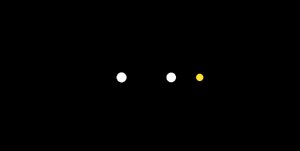
Toer med styrmand
Ikonet for en toer med styrmand
Toer med styrmand er en kaproningsbåd, som roes af to personer med én åre hver, og desuden inkluderer en styrmand, der styrer bådens retning med et ror. Båden er ca. 10 meter lang, og klassen var i mange år på OL-programmet for mænd.